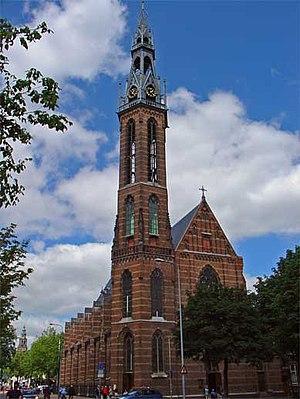
Le diocèse de Groningue-Leeuwarden est une Église particulière de l'Église catholique aux Pays-Bas.
La cathédrale Saint-Joseph est l'église-mère du diocèse de Groningue-Leeuwarden aux Pays-Bas. Elle a été inscrite à la liste du patrimoine historique en 1974. Elle est consacrée à saint Joseph.